Frikkadel
Also known as:
af - Afrikaans: Frikkadel
fr - French: Fricadelle
ig - Igbo: Frikkadel
jv - Javanese: Frikkadel
Category: meat (meatball)
Cuisine: South African
Associated cuisines: South African, Sri Lankan
Area: South Africa
Countries: South Africa, Sri Lanka
Region: Southern Asia Southern Africa

The dish is a baked or deep-fried meatballs prepared with onion, bread, eggs, vinegar, and spices.

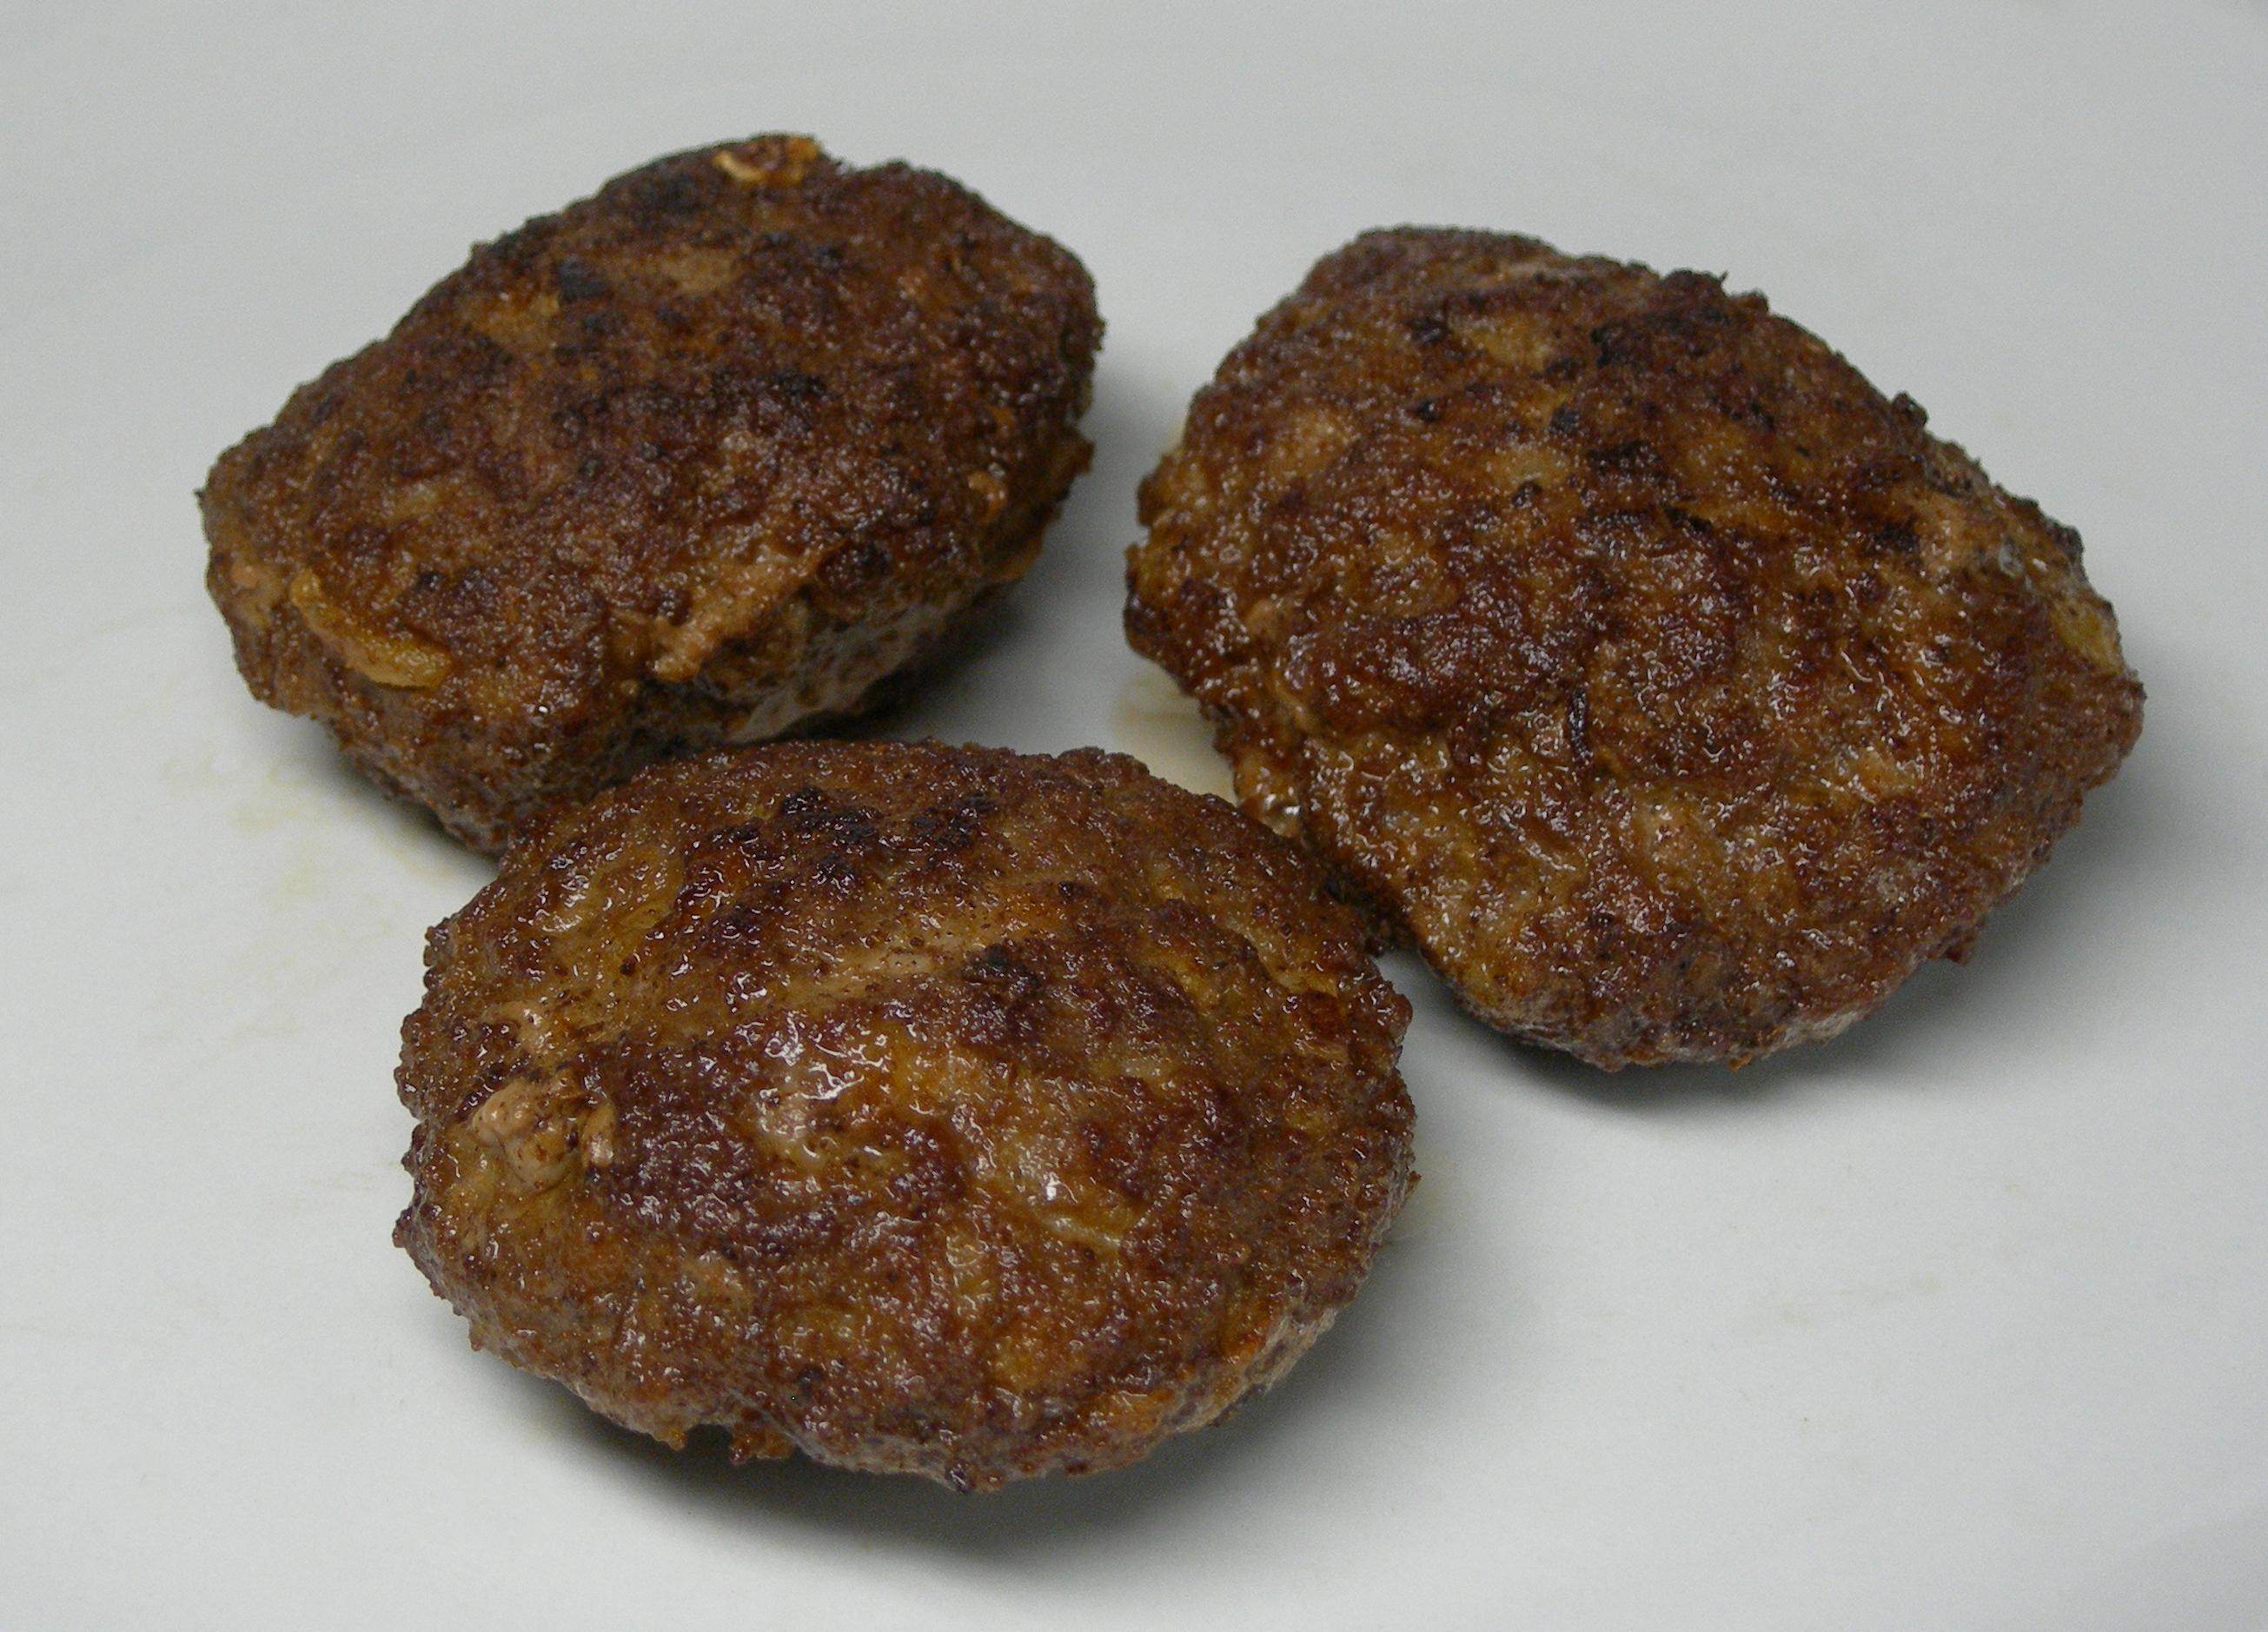